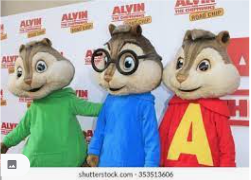
Portrait style: Cartoon Portrait